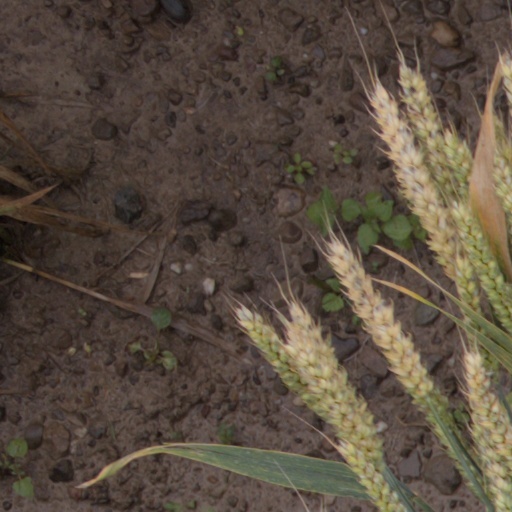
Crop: wheat